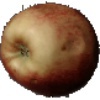
Label: Apple Red 3